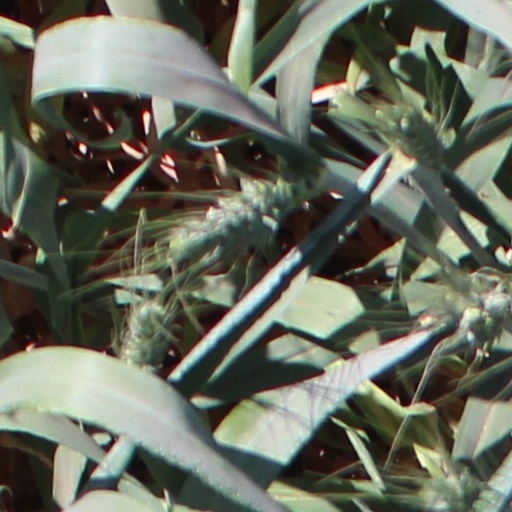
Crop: wheat